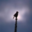
Label: bird